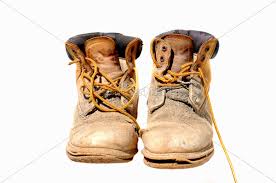
Waste category: shoes